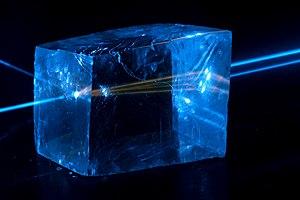
Fluorescence et birefringence dans un bloc de calcite par un laser de 445nm. Polski: Zjawisko fluorescencji oraz dwójłomności w
L'erreur scientifique consiste en un raisonnement ou une procédure ne respectant pas un ensemble de règles reconnues par la communauté scientifique. À la différence de la fraude scientifique, elle est involontaire. Elle se retrouve dans tous les domaines des sciences sous de multiples formes. Les erreurs scientifiques doivent aussi être distinguées des idées reçues du moins toutes celles qui ne sont pas partagées par une partie de la communauté scientifique.